Ratonhnhaké:ton

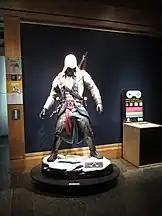
Life-sized statue of Connor at the Musée de la civilisation in Quebec City, Canada.

Connor was conceptualized as an individual with mixed Mohawk heritage to fill the role of an outsider for "Assassin's Creed III"'s American Revolution setting. In developing Connor and the other Mohawk characters of the game, the team worked with the Kahnawà:ke Mohawk community near Montreal, contacting some of the residents to help translate Mohawk dialogue, and hired a Mohawk cultural consultant from the Kanien’kehá:ka Onkwawén:na Raotitióhkwa Language and Cultural Center, who ensured the characters were authentic and the team avoided stereotypes. In spite of the extensive research they conducted into Mohawk culture and language, the team did not want Connor to be defined solely by his heritage. Alex Hutchison, the creative director of "Assassin’s Creed III", said in a 2012 interview “I think that’s what attracted a lot of the groups to work with us. We had this idea that we’re just going to have a character, he’s a real character, he’s part of a 30-hour story, and you follow his whole life–and he’s also Native American [...] It’s not a cardboard cutout.” Ubisoft worked with two key members of the Kanien’kehá:ka: Akwiratékha Martin, the Kanien'kéha language teacher, and Teiowí:sonte Thomas Deer, the Mohawk cultural liaison, when developing Connor's character.